Ronan Huon

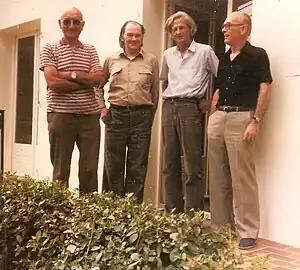
Reunion of "Al Liam" colleagues; Huon is on the right

Ronan Huon, also called René Huon (3 August 1922 in Saint-Omer, Pas-de-Calais – 18 October 2003, Brest), was a Breton language writer and editor. He was director and chief editor of the magazine" Al Liamm" for over 50 years. His work has been recognized for its contribution to Breton literature.